Erasmus Quellinus the Younger

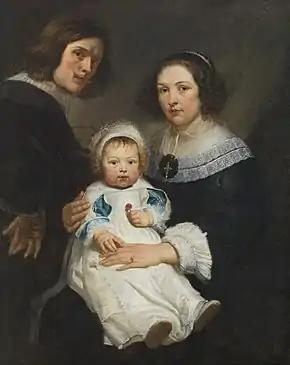
"Self-portrait with his wife Catherina de Hemelaer and son Jan Erasmus"

Erasmus Quellinus the Younger or Erasmus Quellinus II (November 19, 1607 – November 11, 1678) was a Flemish painter, engraver, draughtsman and tapestry designer who worked in various genres including history, portrait, allegorical, battle and animal paintings. He was a pupil of Peter Paul Rubens and one of the closest collaborators of Rubens in the 1630s. Following Rubens' death in 1640 he became one of the most successful painters in Flanders. He was a prolific draughtsman who made designs for decorative programmes in the context of official celebrations, for publications by the local publishers and for tapestries and sculptures realised by the local workshops. His work reveals the Classicist trend in the Baroque.